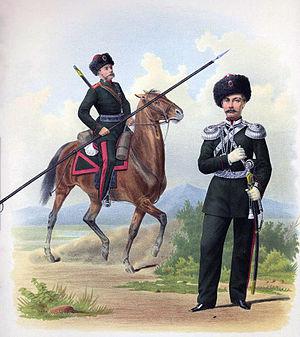
Les cosaques de Semiretchie sont une communauté cosaque de l’empire russe située dans l’oblast de Semiretchie. Elle date de 1867 et exista jusqu’à la révolution russe. L’état-major était situé à Verniy.